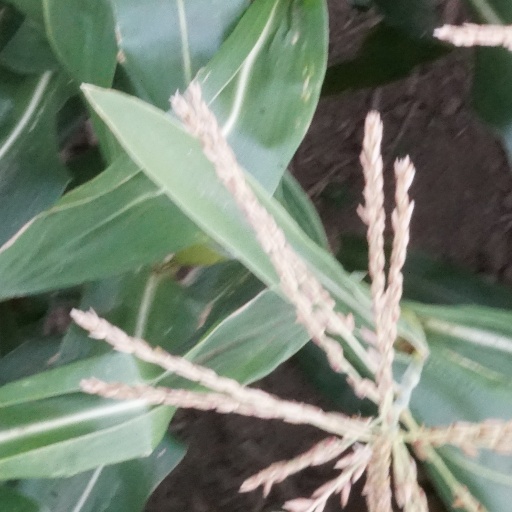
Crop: maize; corn